Jessica Sanchez

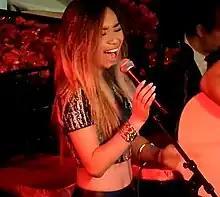
Sanchez performing "Pour It Up" by Rihanna during Crustacean's Red Hour Jam Session in Beverly Hills, California on June 25, 2014.

"Tonight", the lead single from Sanchez's debut studio album, was released on March 22, 2013. The song featured vocals from Ne-Yo. The duo previously performed "Tonight" on the twenty-first episode of the twelfth season of "American Idol" March 21, 2013. The song enjoyed minor domestic commercial success, where it debuted and peaked at number 48 on the Digital Songs chart. Elsewhere, "Tonight" debuted and peaked at number 42 on the ARIA Top 100 Singles Chart in Australia. On April 1, 2013, she performed "The Star-Spangled Banner" for former United States president Barack Obama and his family at the White House for the Easter Egg Roll. Sanchez released her debut album "Me, You & the Music" on April 30, 2013. The album underperformed, debuting and peaked at number 26 on the "Billboard 200" chart and sold 14,000 copies in its first week. Due to "Me, You & the Music"'s aforementioned results, Sanchez quietly parted with Interscope Records.